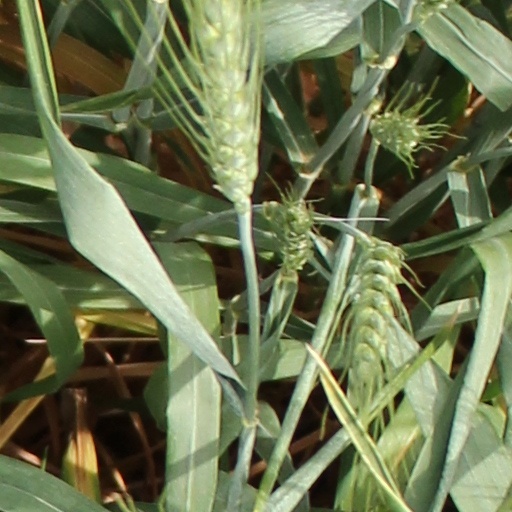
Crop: wheat